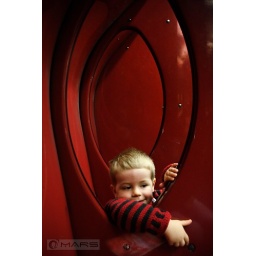
The ghost newspaper in the red Nation's labyrinth